National History Day

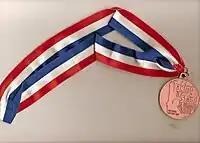
Example of a National History Day Medal

The awards for first, second, and third place at the national level are $1000, $500, and $250, respectively. "Outstanding Entry" awards are also given to two projects from each state: one junior entry and one senior entry. There are also more than a dozen special prizes awarded worth between $250 and $10,000. Special prizes may also provide special opportunities. For example, 2025 Individual documentary category winners will have the opportunity to partake in virtual mentorship sessions with filmmaker Ken Burns and Library of Congress Lavine/Ken Burns Prize for Film finalists.